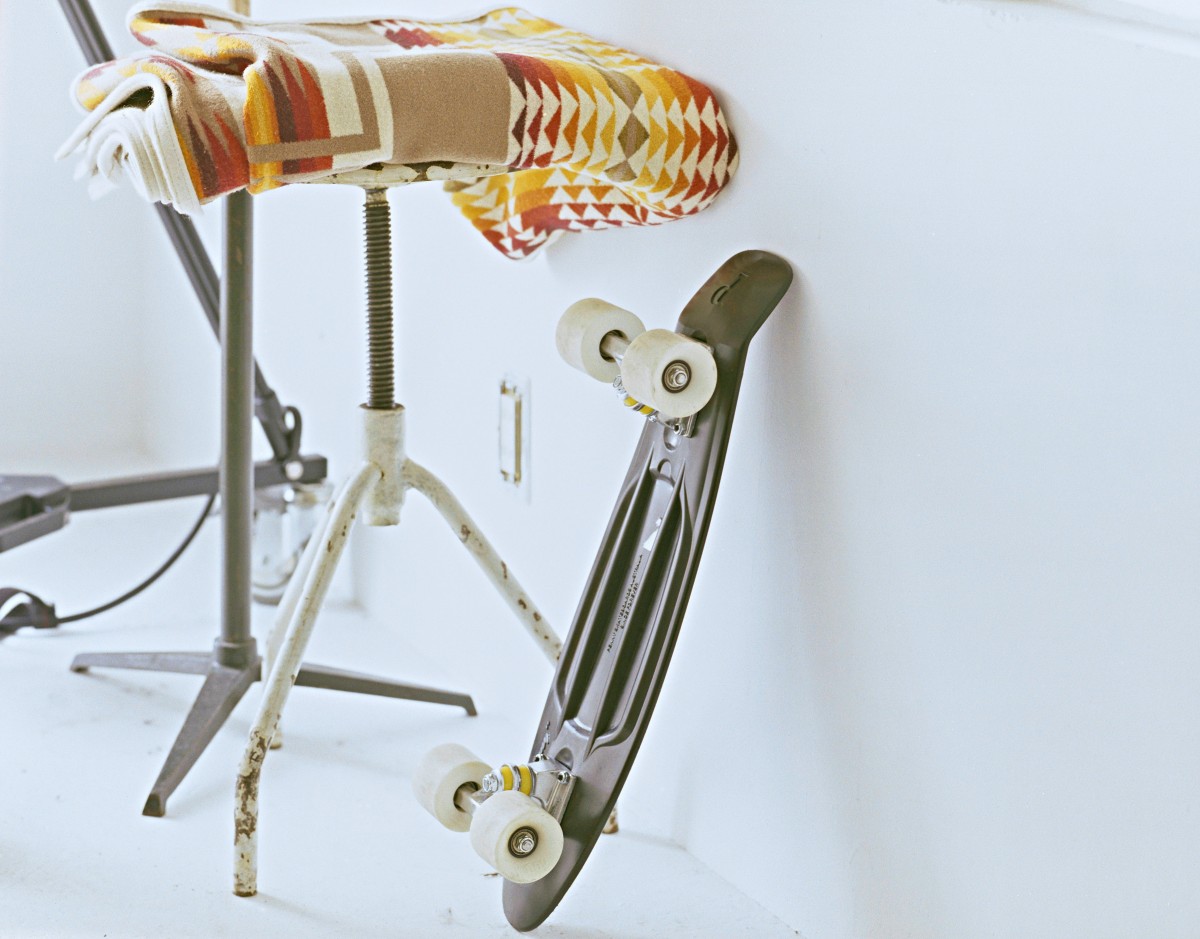
Tags: stool, interior, skate, footstool, furniture